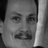
Emotion: neutral